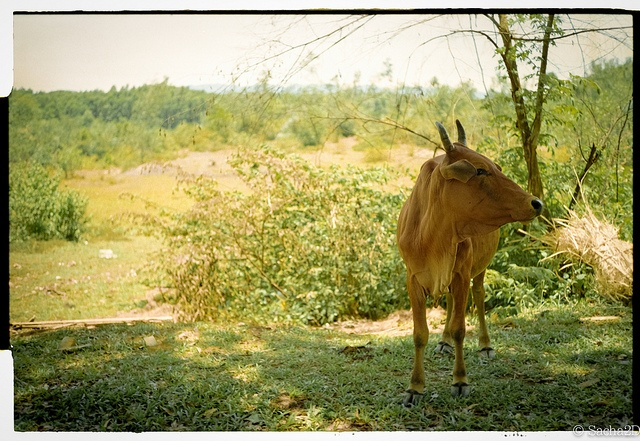
The yak is looking for something good to eat.
A small thin cow with horns in the grass
The cow is all alone in the brush.
A cow stands in a meadow, surrounded by trees and shrubs.
an Asian cow standing in the shade in an outdoor area